Sky position (RA, Dec in degrees): 173.285, 23.983
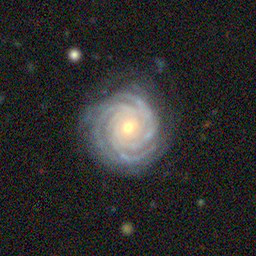
Galaxy morphology: Unbarred Tight Spiral Galaxies